American Dragons

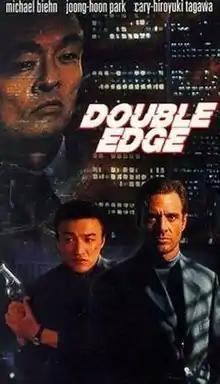

American Dragons (also known as Double Edge) is a 1998 action crime thriller film directed by Ralph Hemecker and starring Michael Biehn, Park Joong-hoon, Cary-Hiroyuki Tagawa, Don Stark and Byron Mann. It was written by Erik Saltzgaber and Keith W. Strandberg and produced by Brad Krevoy.